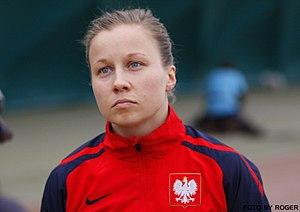
Agata Tarczyńska est une footballeuse internationale polonaise née le 27 juin 1988. Elle évolue au poste d'attaquant au Medyk Konin, ainsi qu'en équipe de Pologne depuis 2007.